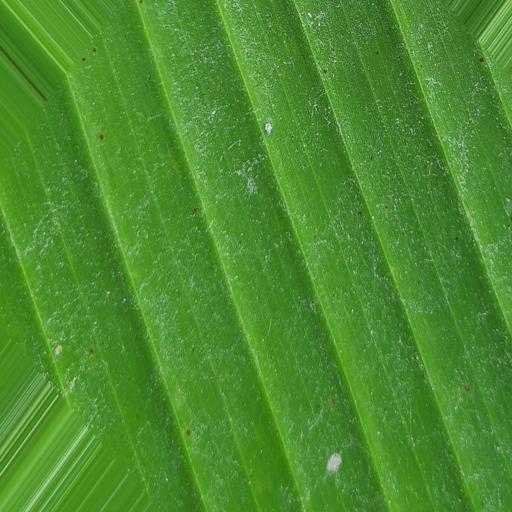
Label: banana_healthy_leaf